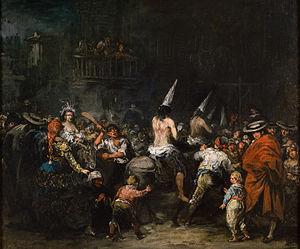
Un converso, terme espagnol signifiant « converti », est un Juif converti au catholicisme, en Espagne ou au Portugal, en particulier aux XIVᵉ et XVᵉ siècles.
L' « Année cruciale » est un terme employé dans l'historiographie espagnole pour désigner l'année 1492, considérée comme charnière dans le récit de l'histoire de l'Espagne moderne.
À l'origine, un autodafé est la cérémonie de pénitence publique organisée par le tribunal de l'Inquisition espagnole ou portugaise, durant laquelle celle-ci proclamait ses jugements.